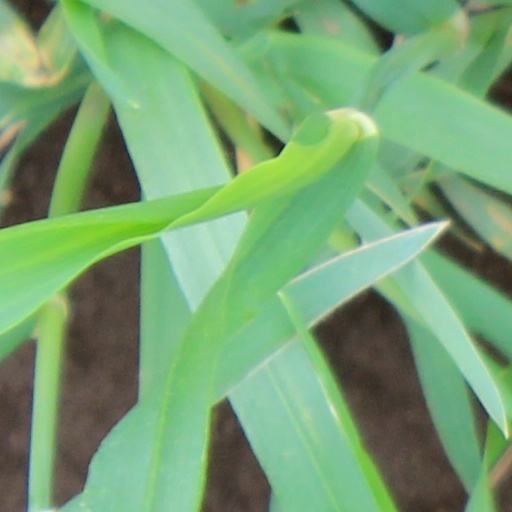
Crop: wheat